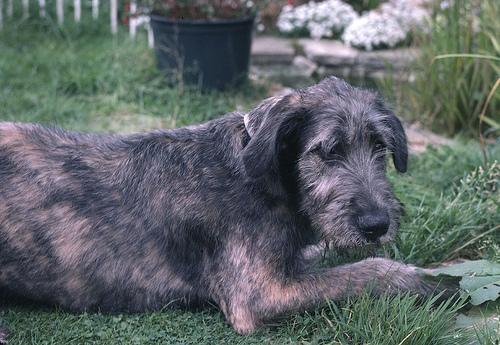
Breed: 224-n000039-Irish_wolfhound